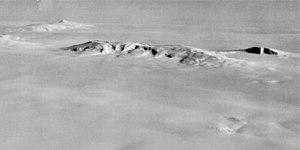
Le mont Kauffman est un volcan situé dans la chaîne Ames en Antarctique. Il est séparé du mont Kosciusko par la vallée Brown et la crête Gardiner.
Le mont Andrus est un volcan de l'Antarctique.
Le mont Boennighausen est un sommet situé dans la chaîne Ames en Antarctique.